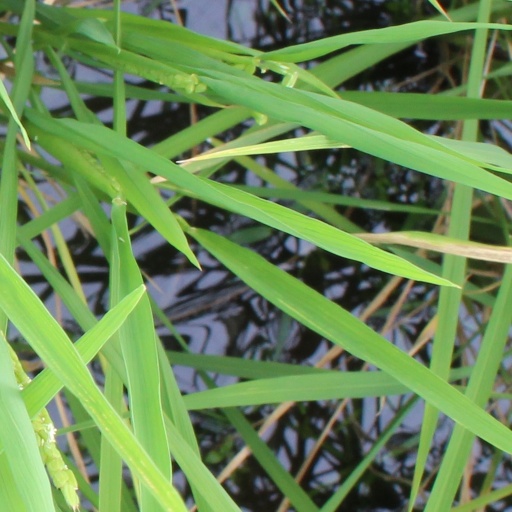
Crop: rice